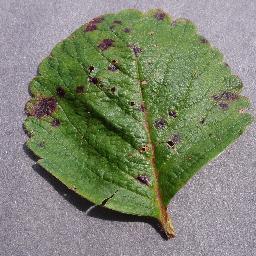
Label: Strawberry___Leaf_scorch